Germany at the 2016 Summer Olympics

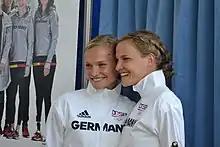
The Hahner twins at the unveiling of the German Olympic team uniform.

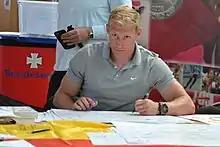
Arthur Abele writing autographs at the unveiling of the German Olympic team uniform.

Germany has qualified a total of seven badminton players for each of the following events into the Olympic tournament based on the BWF World Rankings as of 5 May 2016: one entry each in the men's and women's singles, and a pair in the men's, women's, and mixed doubles. The badminton team was officially named as part of the first batch of nominated athletes to the Olympic roster on 31 May 2016.